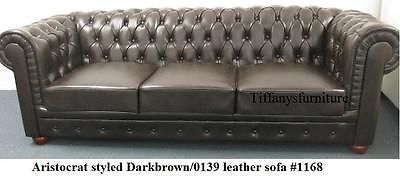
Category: sofa